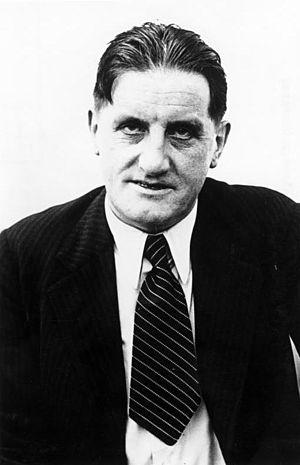
Ernst Franz Sedgwick Hanfstaengl a été le soutien financier d'Hitler aux débuts du NSDAP, avant de devenir le chef du département de la presse étrangère jusqu'en 1937.